Caroline Zhang

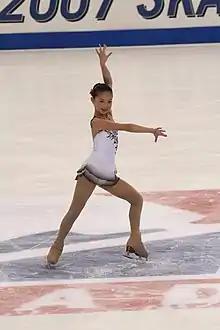
Zhang at the 2007 Skate America.

For the 2007–08 season, Zhang moved up to the senior level both nationally and internationally. She made her Grand Prix of Figure Skating debut at the 2007 Skate America, where she won the bronze medal. At this competition, she earned a level 4 and a +3 Grade of Execution for her trademark Pearl spin, which is the highest score a skater can receive under Code of Points. Zhang received deductions for underrotating jumps, costing her 17 points overall. Zhang went on to the 2007 Cup of China, where she received fewer deductions and won the silver medal. She earned 24 qualification points in the Grand Prix series. Following the result of 2007 NHK Trophy, she qualified for the Grand Prix Final, where she placed 2nd in the short program and fourth overall. She was the fourth World Junior Champion in a row to qualify for the Grand Prix Final in her first Grand Prix season.